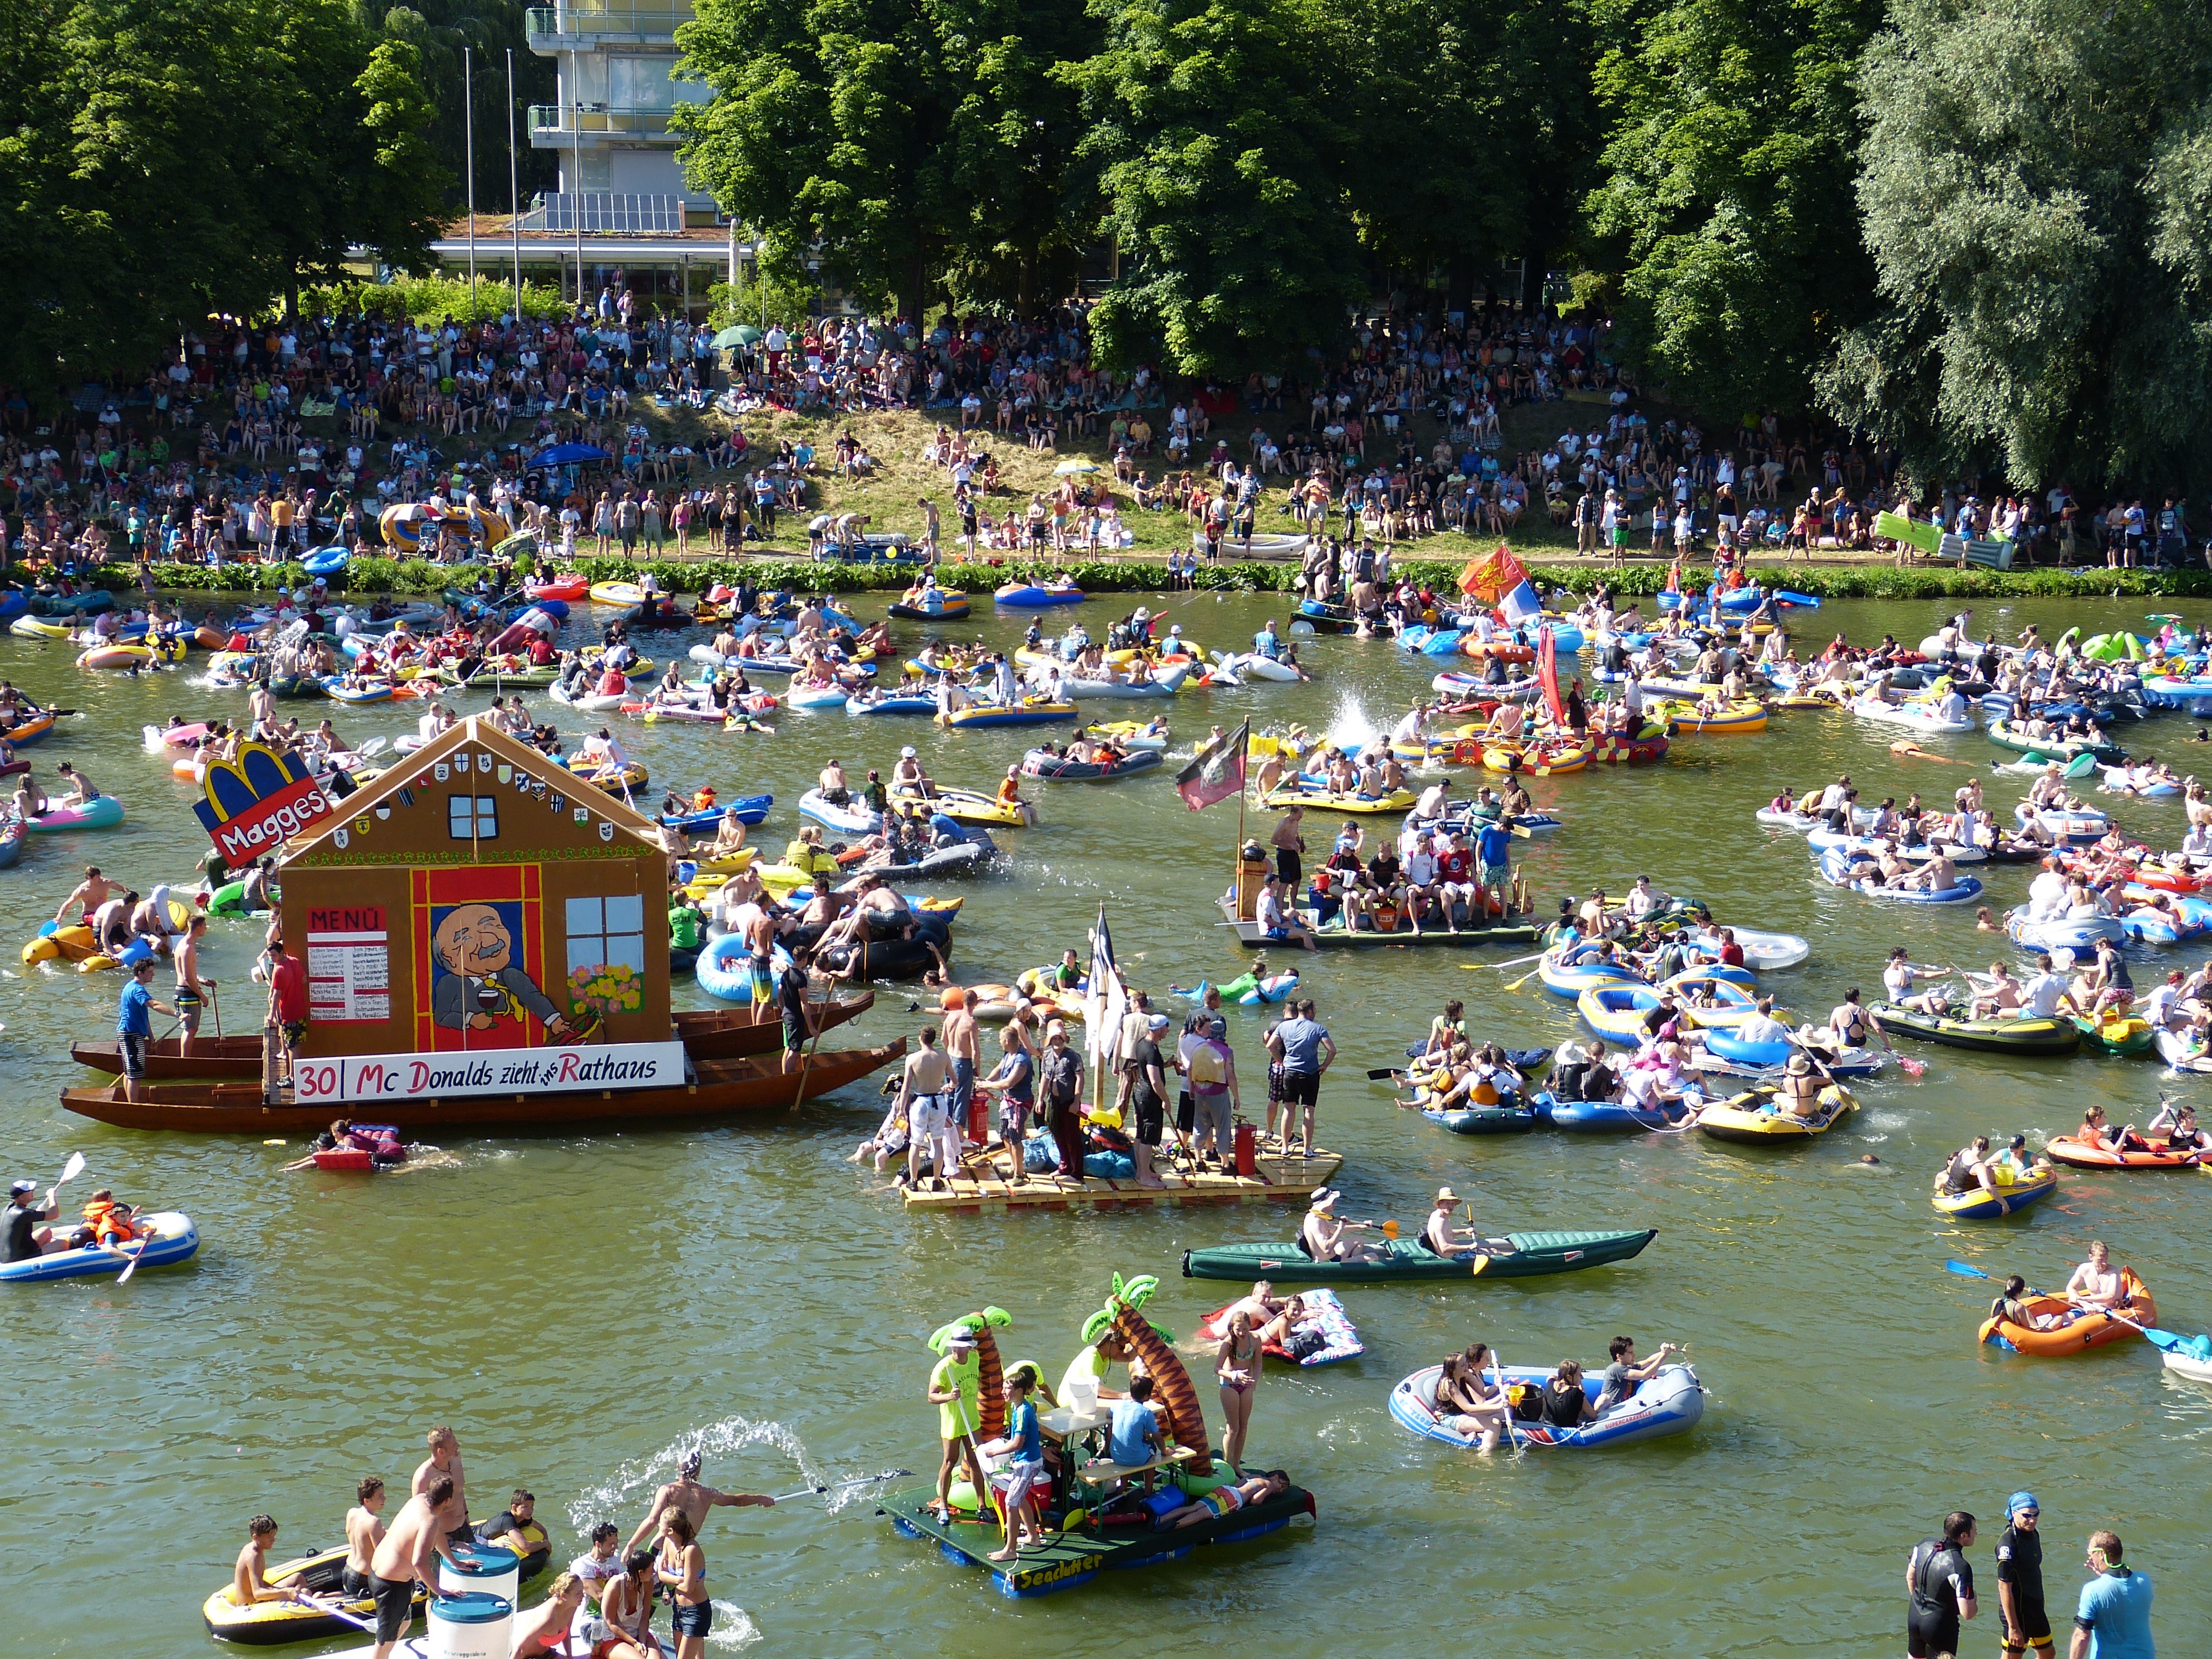
water, boat, wet, swim, paddle, vehicle, amusement park, park, tourism, waterway, danube, fun, boating, boats, ships, move, paddling, rowing, ulm, nabada, hustle and bustle, inject, fun bathing, water removal, oath monday, inflatable boats, wet spraying